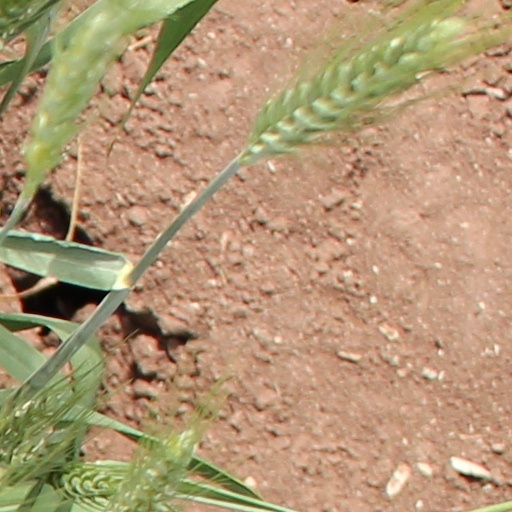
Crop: wheat